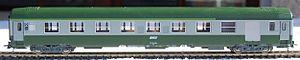
Les voitures UIC-Y sont un type standardisé de voitures de chemin de fer.
Le fourgon ferroviaire est un véhicule d'accompagnement des trains. On en distingue différents types.
Les voitures type Y de la SNCF, dites UIC du nom de l'Union Internationale des Chemins de Fer, ont été la première série de la SNCF à mettre en application les recommandations de l'organisme. Elles furent étudiées par la division des études des voitures et livrées en 1 327 exemplaires de 1963 à 1976.